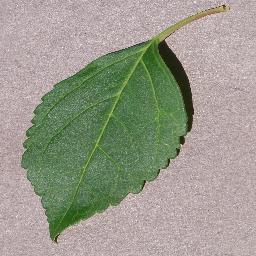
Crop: cherry
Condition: (including_sour)_healthy